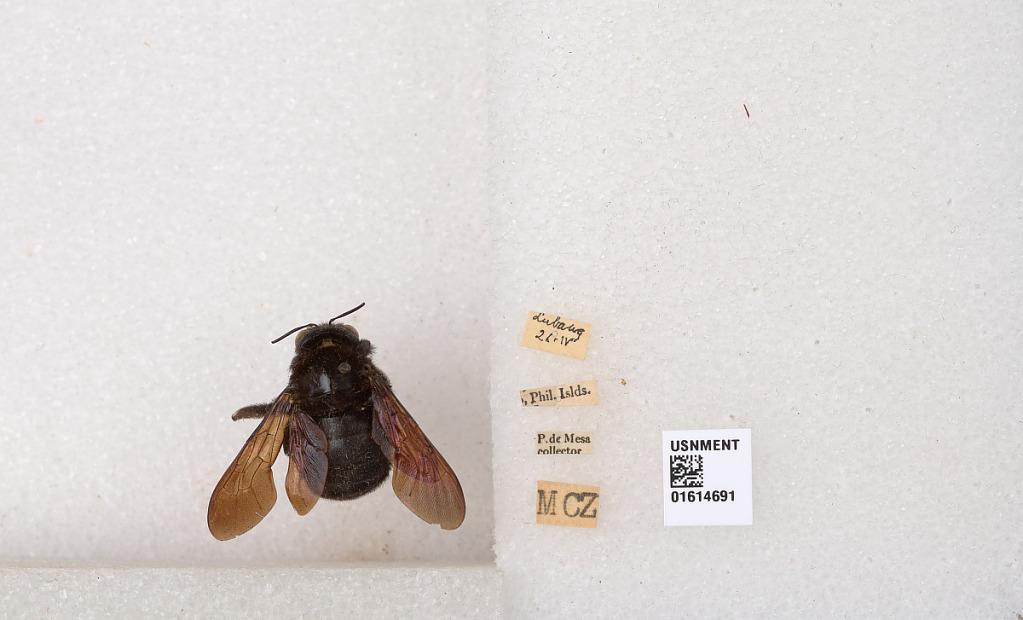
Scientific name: Xylocopa
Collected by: P. De Mesa
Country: Philippines
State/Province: Mimaropa
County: Occidental Mindoro
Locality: Lubang